Cecil Vandepeer Clarke

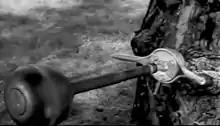
Tree spigot gun in position and ready to be fired

Clarke developed a weapon that he called the spigot gun. It was a type of spigot mortar that propelled a projectile consisting of a bomb about in diameter containing of high explosives and a finless tail tube containing a propelling charge similar to a shotgun cartridge. This was placed over the spigot and when the propelling charge was fired, the projectile would fly off; this sudden acceleration also armed the contact detonator. As soon as the projectile had left the spigot, a plug would block the tail tube, greatly reducing the flash and noise of the discharge. The bomb had a thin front that collapsed when it struck a target, thereby placing the explosive in intimate contact with the target immediately prior to detonation; the bomb could penetrate up to 50 mm of armour. Simple, quiet, and easily portable, the spigot gun was an ideal weapon for the saboteur and it was thought very suitable for jungle warfare.